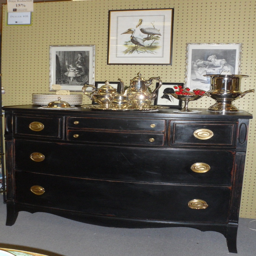
painted vintage and antique furniture .